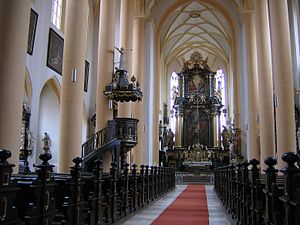
Iphofen / Geografi / Bydele
Iphofen er en by i Landkreis Kitzingen i Regierungsbezirk Unterfranken, i den tyske delstat Bayern. Den er administrationsby i Verwaltungsgemeinschaft Iphofen. Byen er kendt for sin vinproduktion, og af turister for sit maleriske middelalderlige og barokke bycentrum.